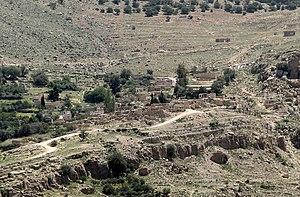
Village de Dana en Jordanie